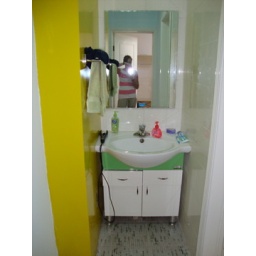
sink in the hallway outside the bathroom